Budapest

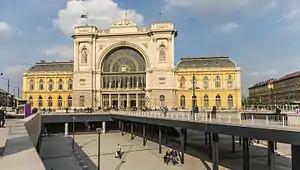
Keleti Railway Station (Budapest East Central)

Budapest has many municipal parks and most have playgrounds for children and seasonal activities like skating in the winter and boating in the summer. Access from the city center is quick and easy with the Millennium Underground. Budapest has a complex park system, with various lands operated by the Budapest City Gardening Ltd.